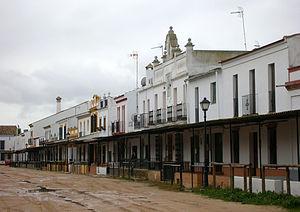
El Rocío est un hameau rattaché à la commune espagnole d'Almonte, à 17 km de là.
Le pèlerinage d'El Rocío est le plus important pèlerinage d'Espagne. Il attire chaque année à la Pentecôte des centaines de milliers de pèlerins dans le village d'El Rocío. Ils viennent honorer Nuestra Señora del Rocío, appelée également Blanca Paloma, La Pastora ou La Reina de las Marismas.